Gabbar Singh (film)

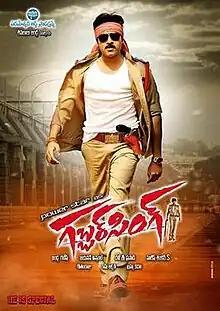
Theatrical release poster

Gabbar Singh is a 2012 Indian Telugu-language masala film directed by Harish Shankar. It is a remake of the 2010 Hindi film "Dabangg". The film stars Pawan Kalyan and Shruti Haasan. Devi Sri Prasad composed the film's music and Jayanan Vincent was the cinematographer. The plot follows Venkataratnam Naidu, a police officer who, inspired by a film character, adopts the name Gabbar Singh. Posted in a village, he faces off against a local thug aspiring to join politics who manipulates his half-brother. Gabbar Singh embarks on a mission to dismantle the thug's corrupt political ambitions and restore justice.